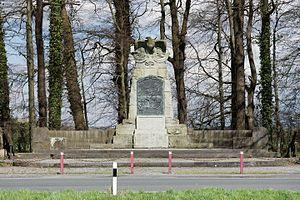
La bataille de Villinghausen est un épisode de la guerre de Sept Ans qui se déroule les 15 et 16 juillet 1761 entre la France et une coalition réunissant la Prusse, la Grande-Bretagne et le Hanovre dirigée par le prince Ferdinand de Brunswick.